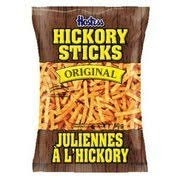
Item Name: Hostess Hickory Sticks Original, Big Grab Size - 48x65 gram bags
Product Description: Hickory Sticks Original
Value: 110.0
Unit: Ounce

Price: 89.99